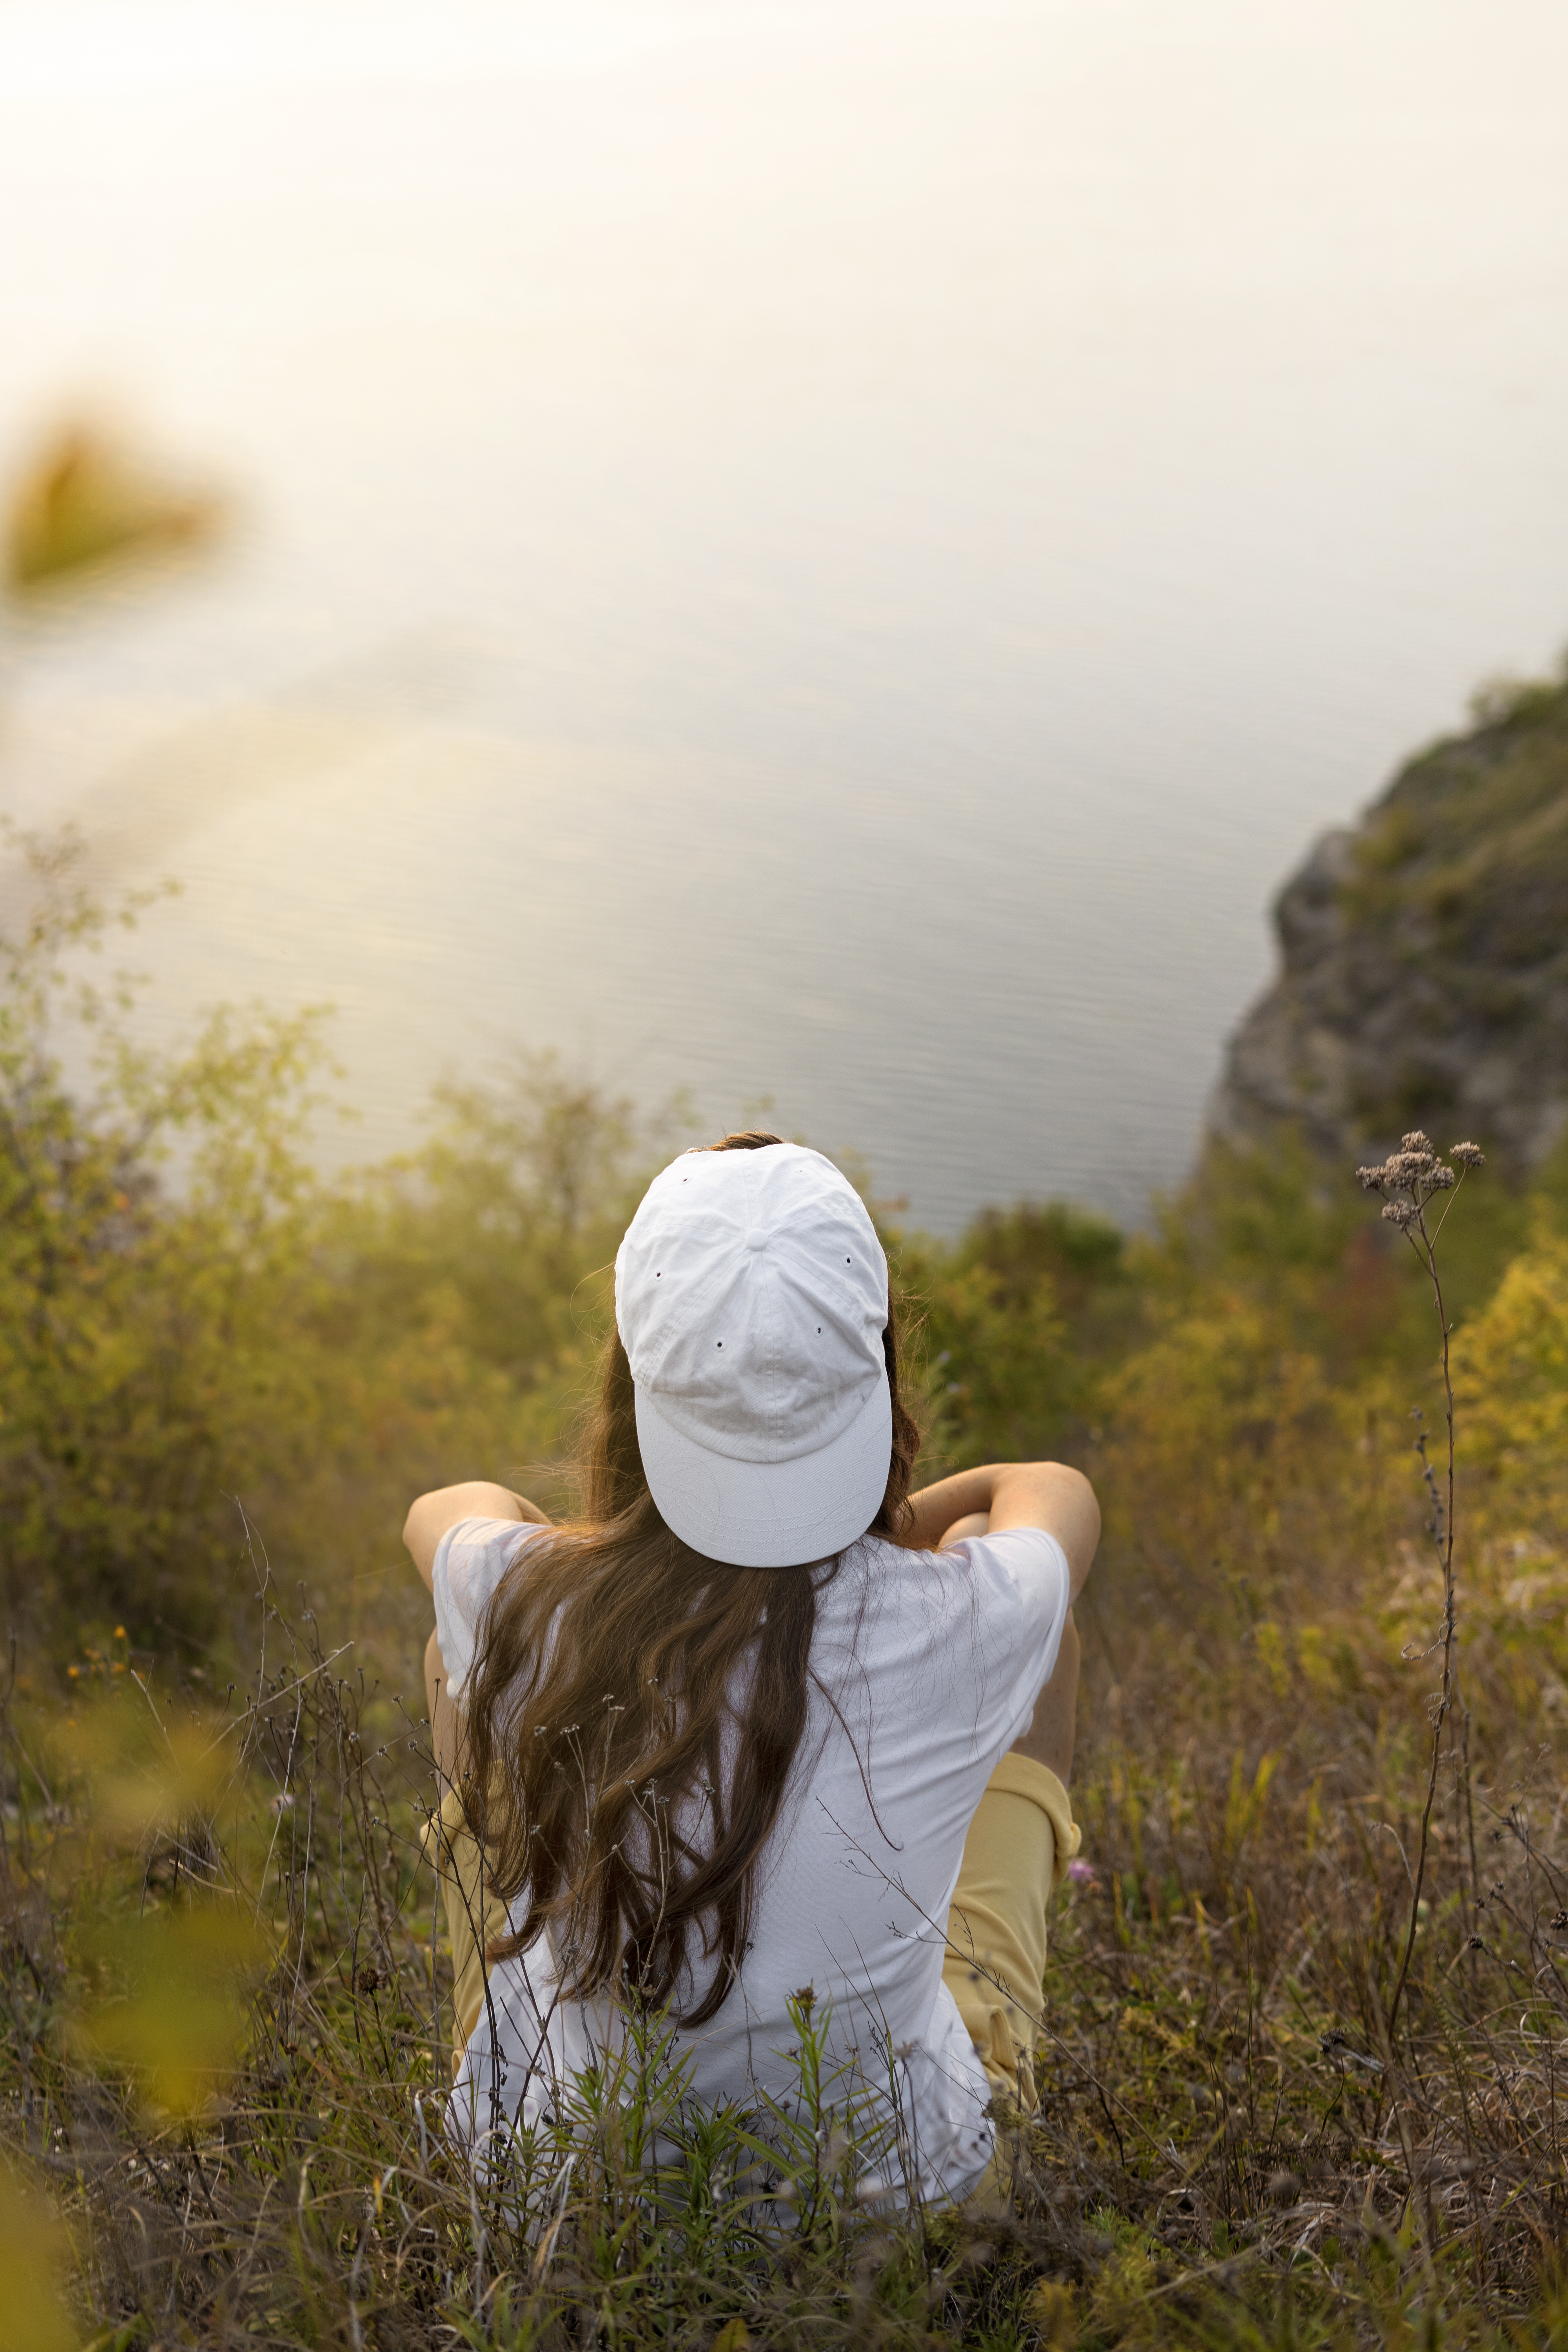
girl, plant, happy, atmospheric phenomenon, highland, sky, cap, wood, grass, People in nature, grassland, landscape, natural landscape, leisure, hill, fog, forest, travel, t shirt, recreation, mist, rock, sun hat, sitting, haze, adventure, vacation, tourism, wildlife